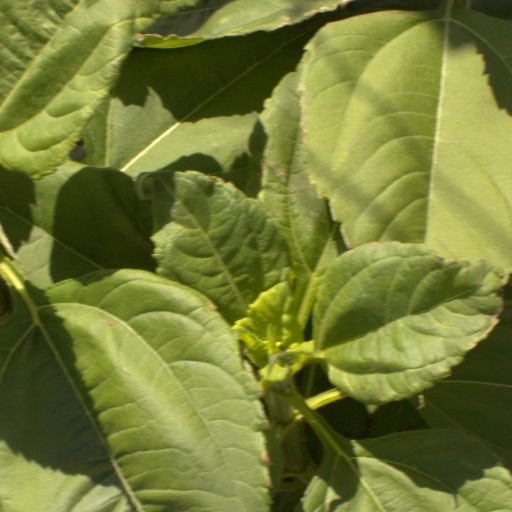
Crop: Jerusalem artichoke